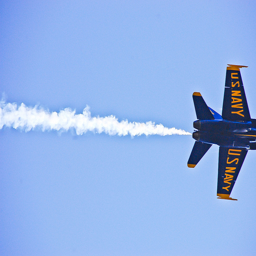
US Navy Blue Angels flying through the sky with a smoke trail.
A navy air plane leaves a trail of smoke in the sky
a jet plane is flying by leaving a trail of smoke
a jet flying in the air leaving a trail behind
A plane with US NAVY painted on it flying in the air.